Wimbledon F.C.

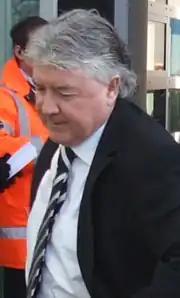
Joe Kinnear managed the club from 1992 to 1999.

The record for most appearances for Wimbledon was held by Roy Law, who turned out for the club 644 times between 1958 and 1972; Law's 433 league appearances was also a record. Wimbledon's all-time top goalscorer was Eddie Reynolds, who scored 340 goals in 329 matches between 1957 and 1966. The closest to Reynolds's record was Ian Cooke, who notched 297 between 1964 and 1977; Cooke also made the second highest total number of appearances for the team, having appeared 615 times in a Wimbledon shirt.